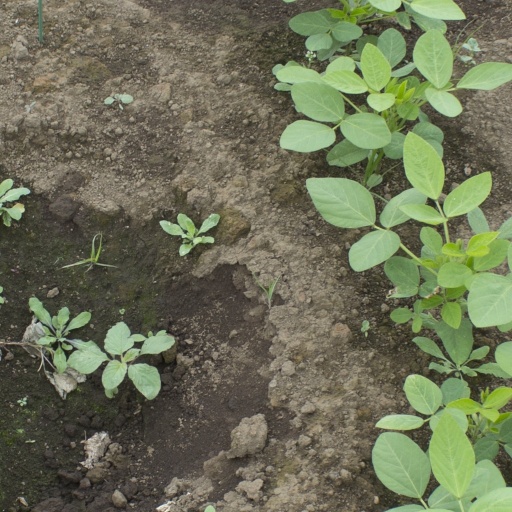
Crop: soybean